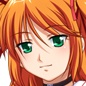
Portrait style: Anime Portrait